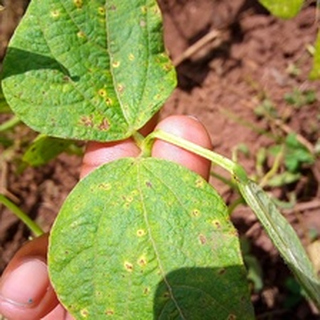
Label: bean_rust